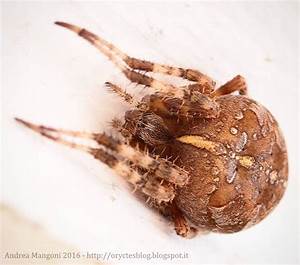
Label: spider